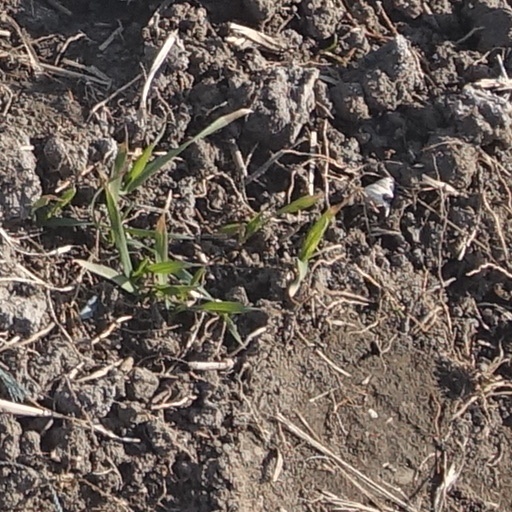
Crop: wheat